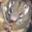
Label: possum